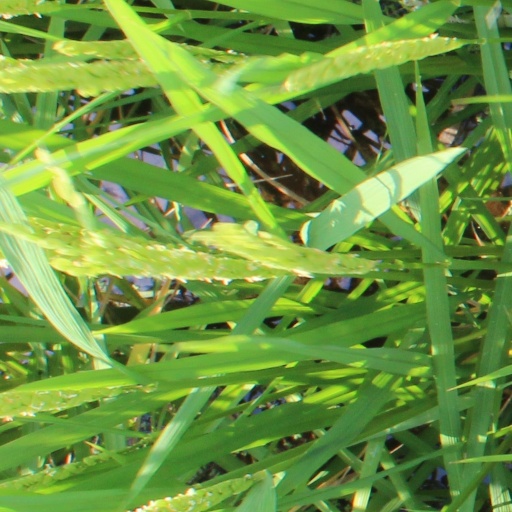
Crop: rice